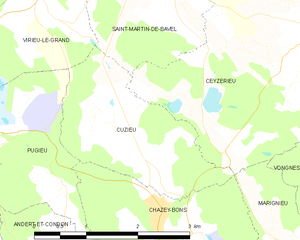
Carte des communes françaises: Cuzieu